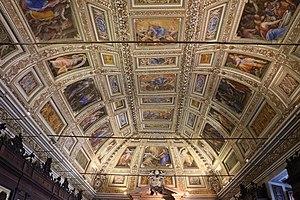
La Sainte Maison de Lorette est selon la tradition chrétienne occidentale, la Maison où Jésus-Christ fut conçu par le Saint-Esprit en la Vierge Marie. Rapportée de Terre Sainte aux environs d'avril 1291, elle est vénérée dans la ville de Loreto, en province d'Ancône, dans la région des Marches, en Italie centrale. La sainte Maison se trouve aujourd’hui au centre de la Nef de la Basilique de Loreto à l'intérieur d’un revêtement dessiné par Bramante.